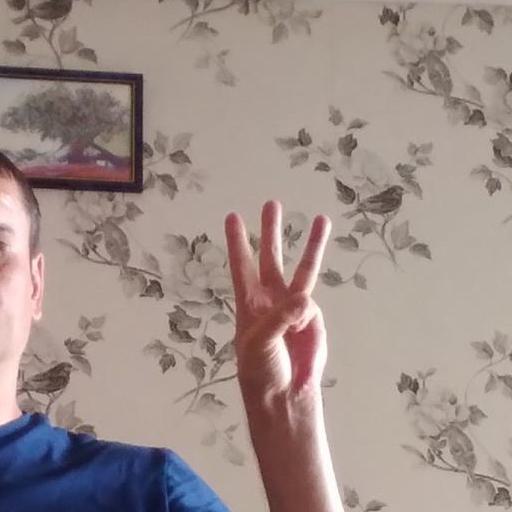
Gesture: three